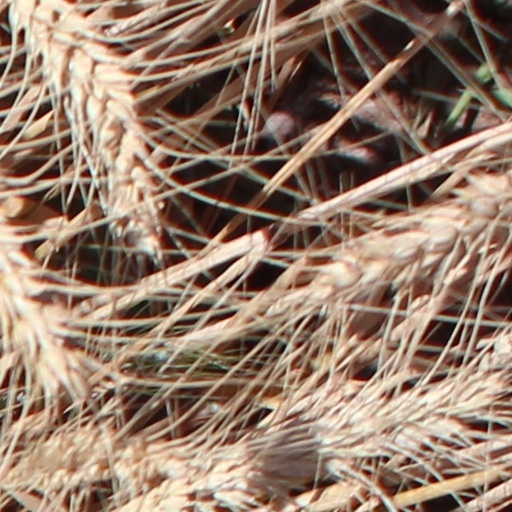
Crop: wheat